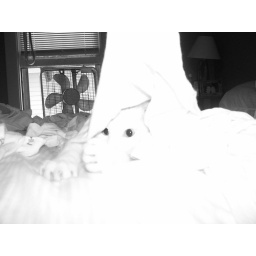
My cat thinks you can't see him when he lays around white clothes because he's white.